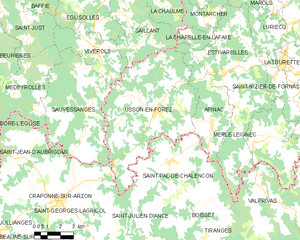
Usson-en-Forez est une commune française située dans le département de la Loire, en région Auvergne-Rhône-Alpes, et faisant partie de Loire Forez Agglomération.